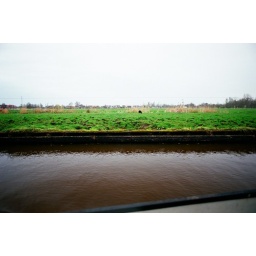
Giethoorn boat trip 4.8 x chilly sheep picnic in the car